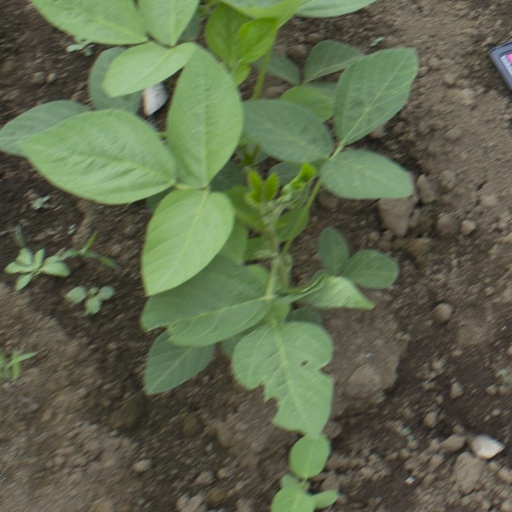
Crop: soybean